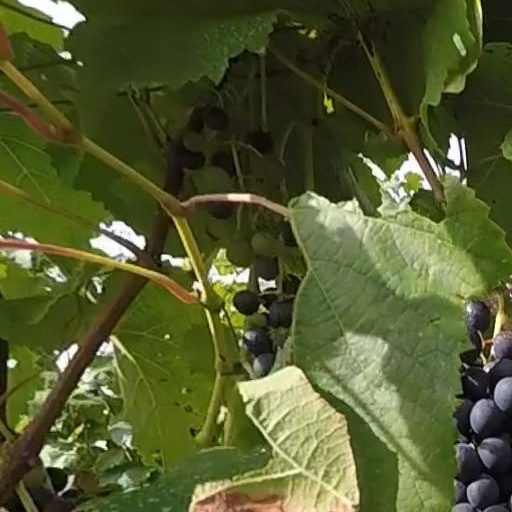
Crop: grape